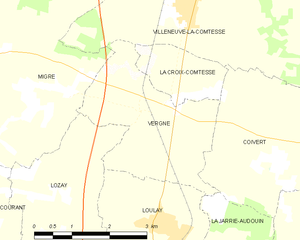
Vergné est une commune du sud-ouest de la France située dans le département de la Charente-Maritime. Ses habitants sont appelés les Vergnauds et les Vergnaudes.